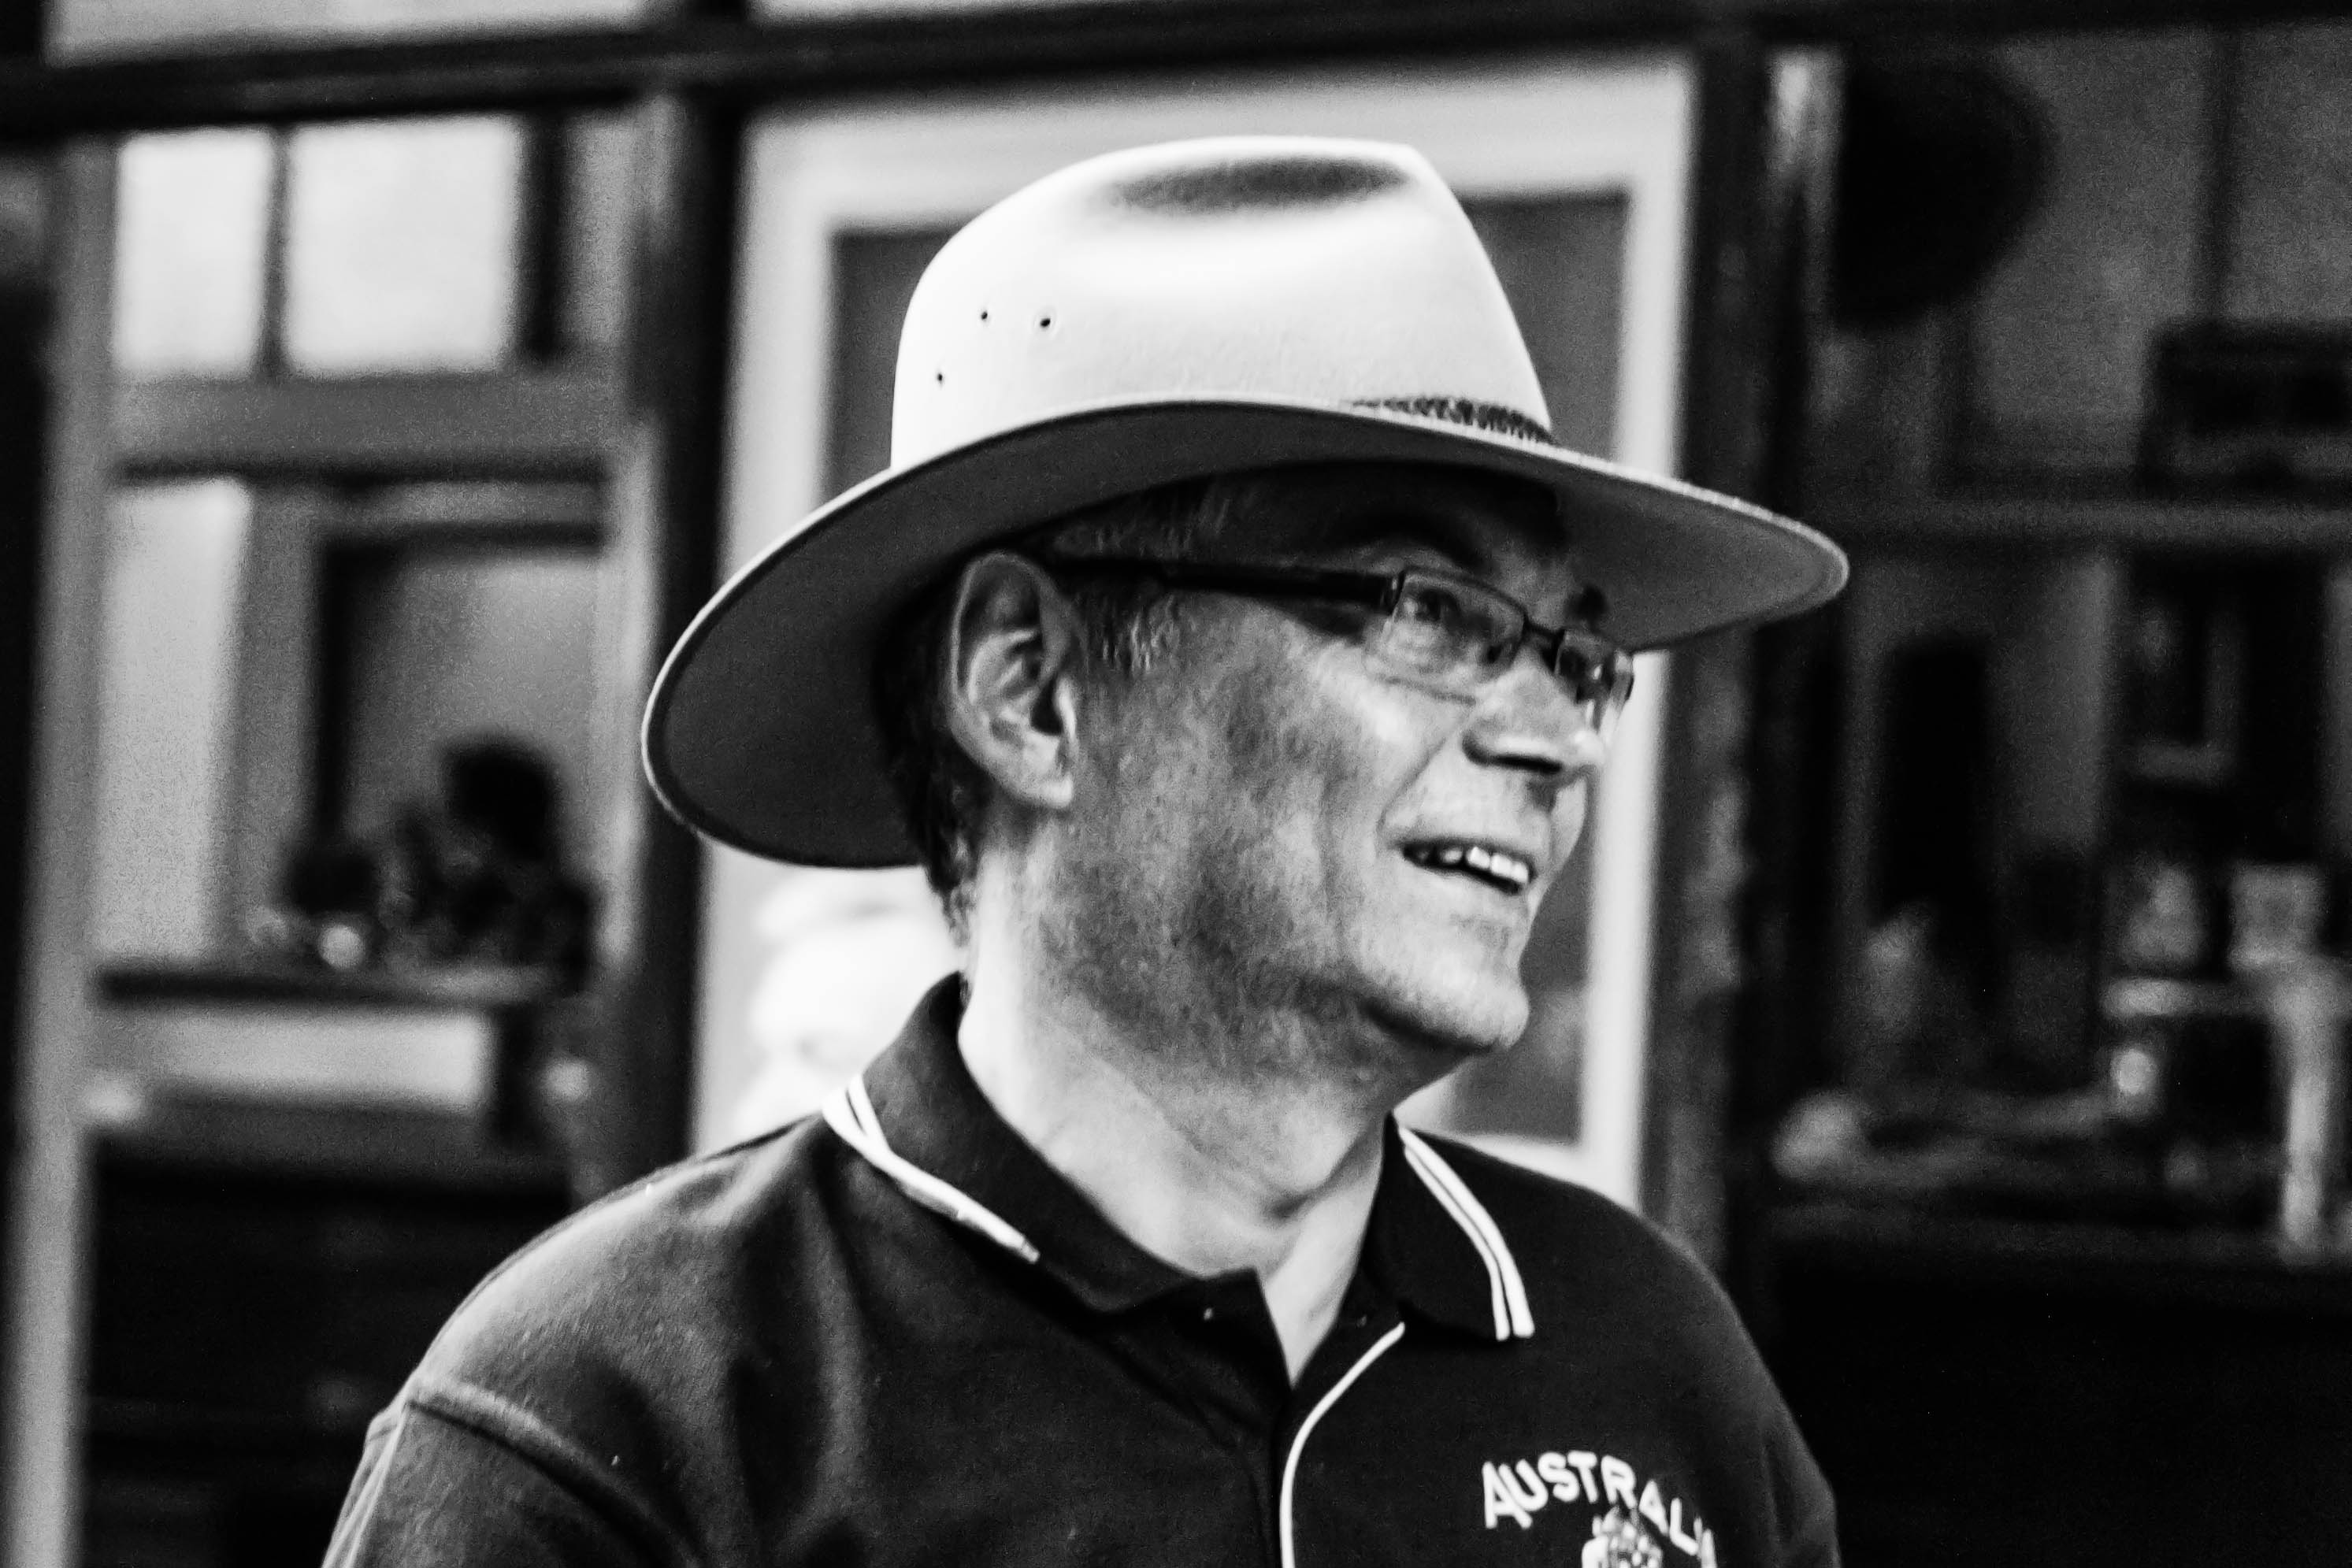
man, person, black and white, white, photography, portrait, hat, black, monochrome, glasses, photograph, monochrome photography, film noir